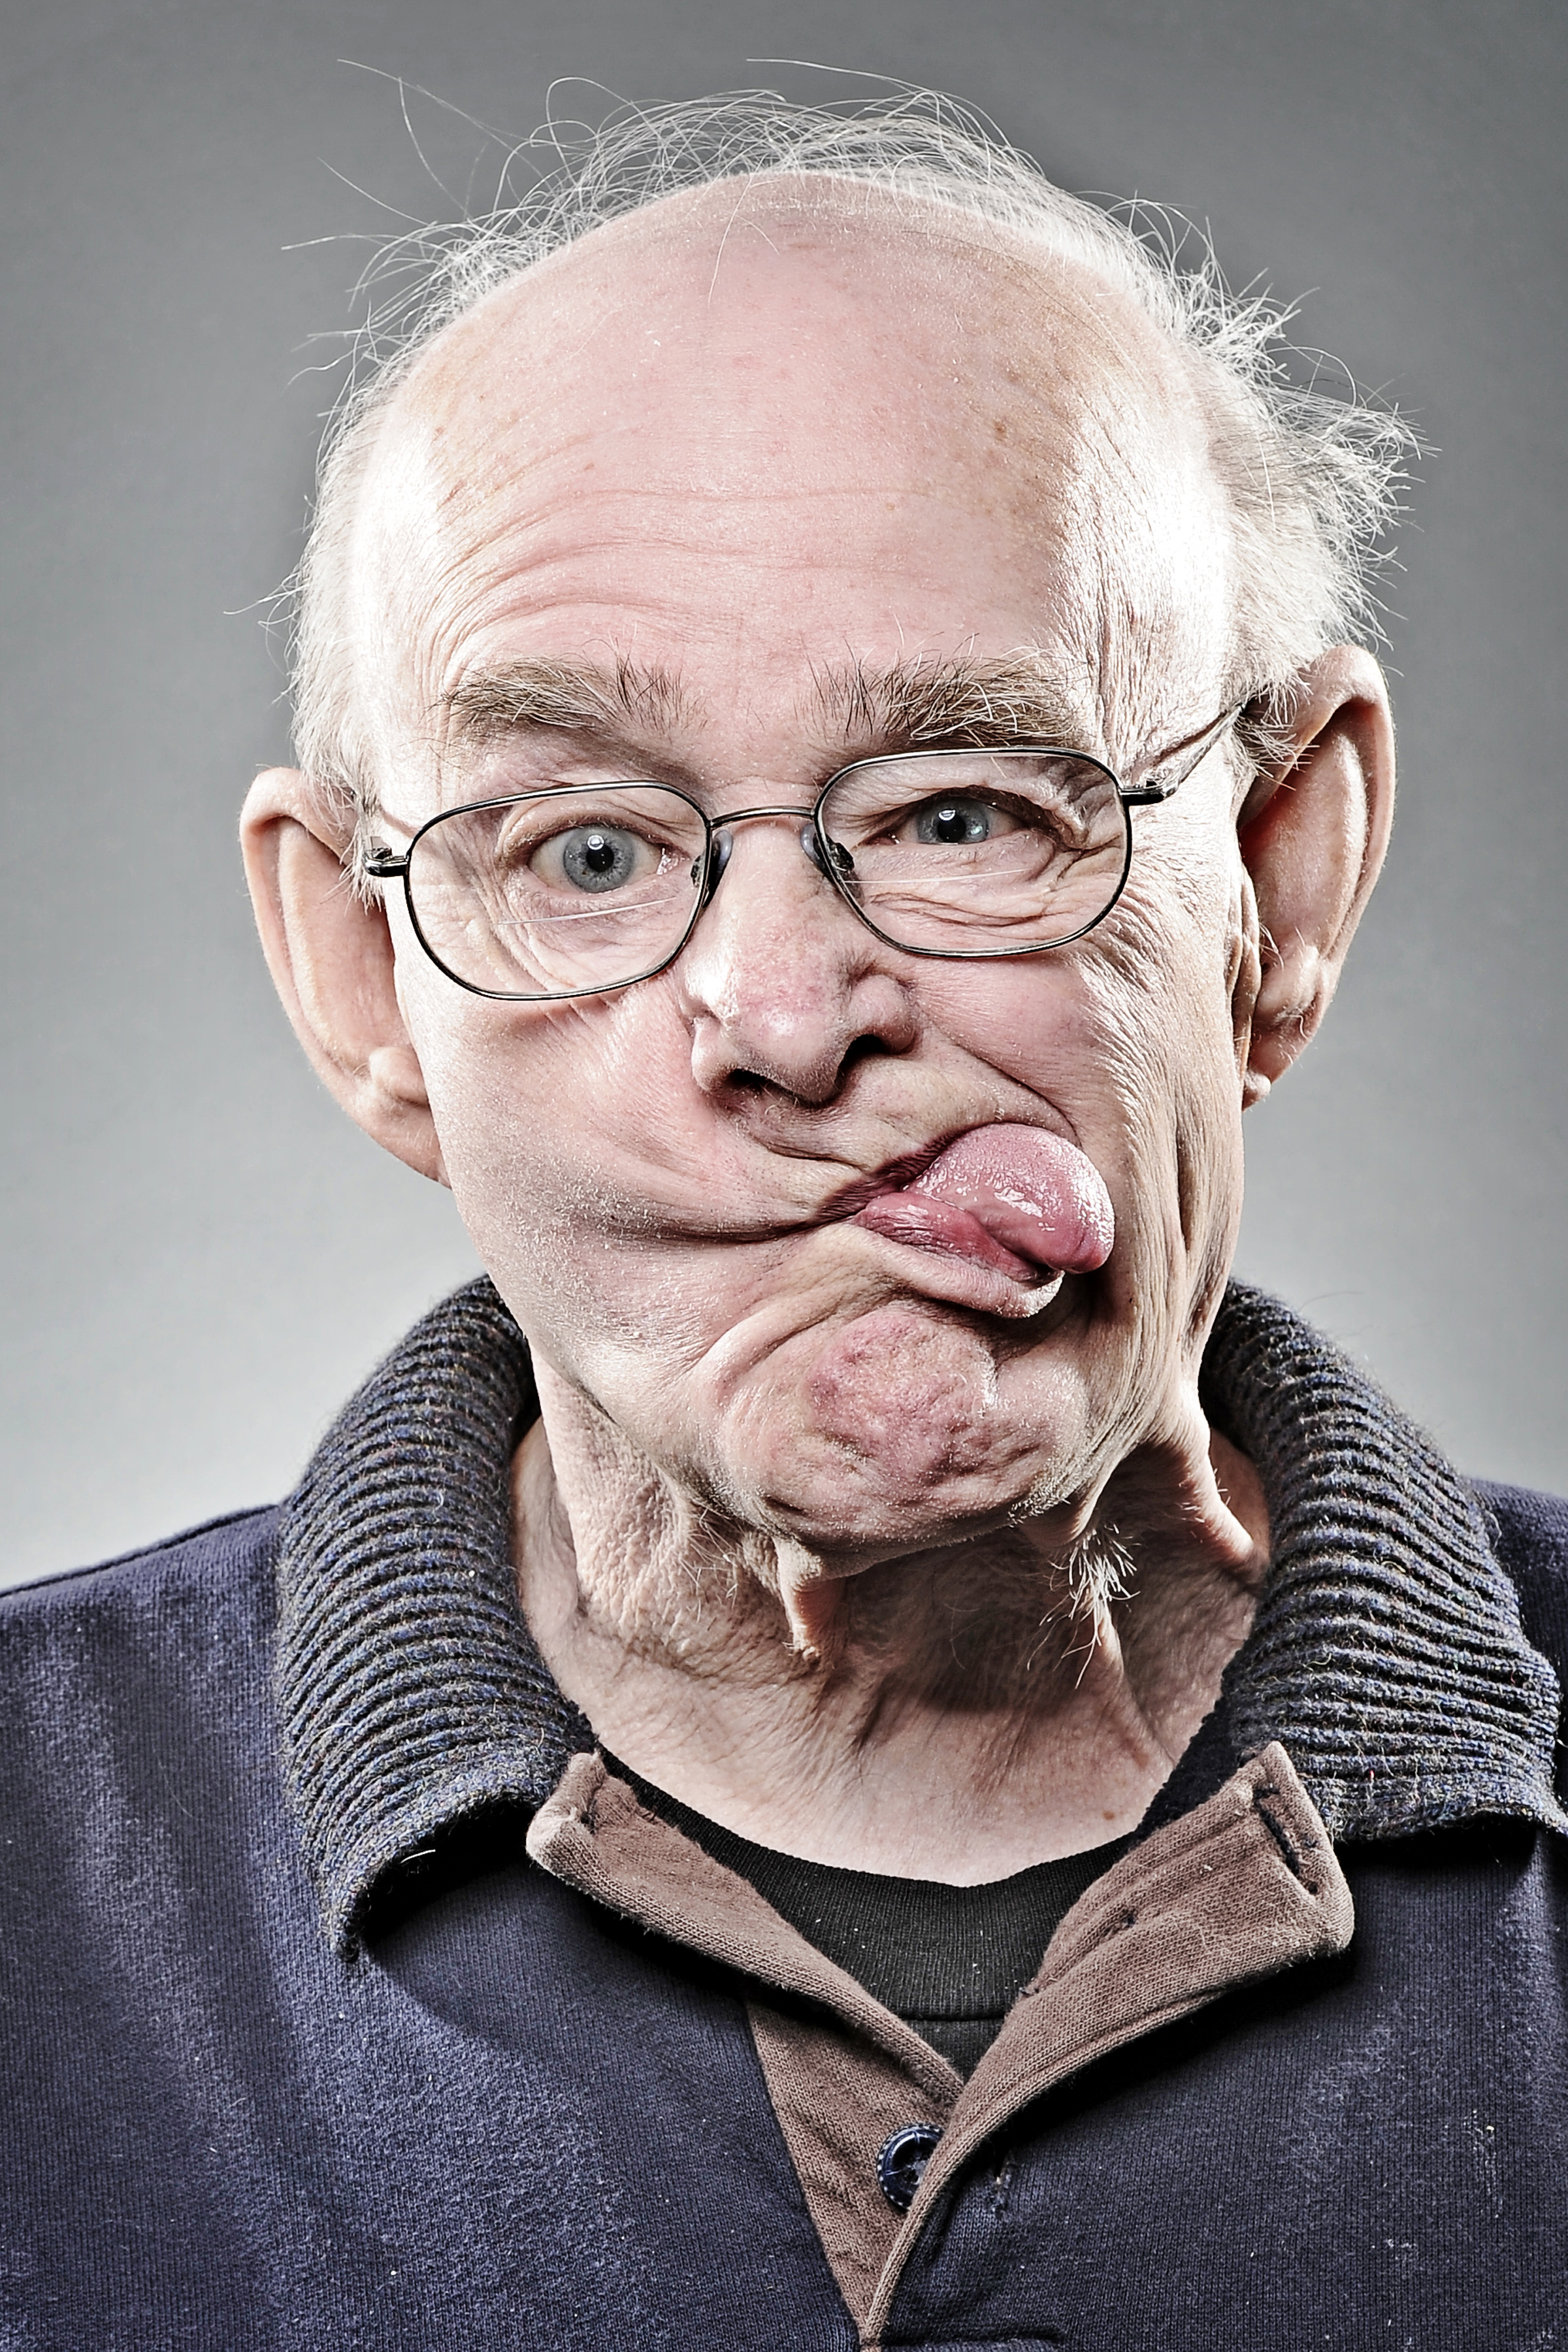
Label: Colored